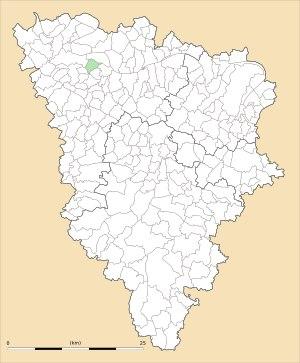
Buchelay est une commune française située dans le département des Yvelines en région Île-de-France, près de Mantes-la-Jolie à 60 km environ à l'ouest de Paris. Cette commune qui jouxte Mantes-la-Jolie appartient à la communauté urbaine Grand Paris Seine et Oise.